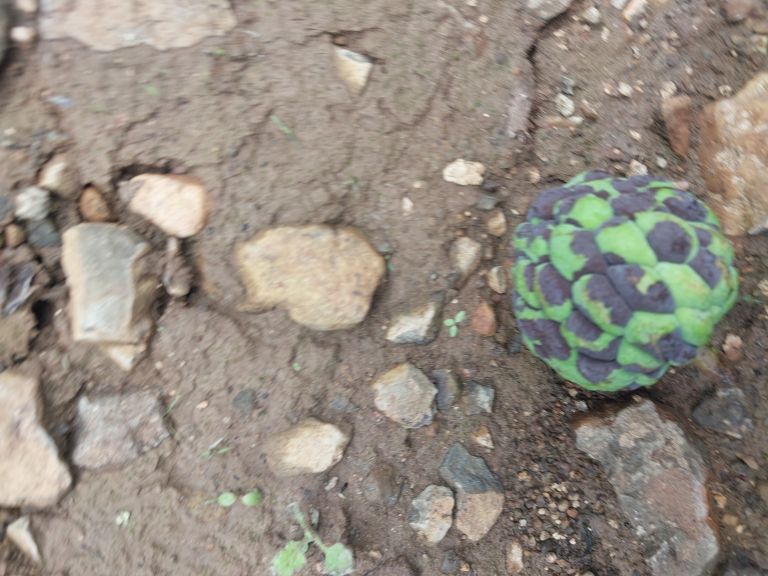
Disease label: Diplodia Rot